Nicholas Magallanes

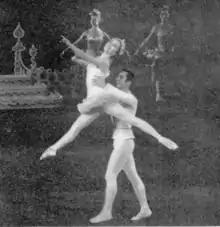
Magallanes and Tallchief in "The Nutcracker" 1954 lift

Besides the many original roles that he created, Magallanes danced in almost every ballet in the New York City Ballet repertory. He was closely associated with Balanchine's "Serenade", "Concerto Barocco", "Symphony in C", and "The Four Temperaments". Along with "Orpheus", with Magallanes in the title role, "Concerto Barocco" and "Symphony in C" were on the program of the inaugural performance of the New York City Ballet on October 11, 1948 at the New York City Center of Music and Drama. After almost thirty years, his last appearance with the company was in 1976, in the mime role of Don Quixote in Balanchine's ballet of the same name ("Don Quixote").